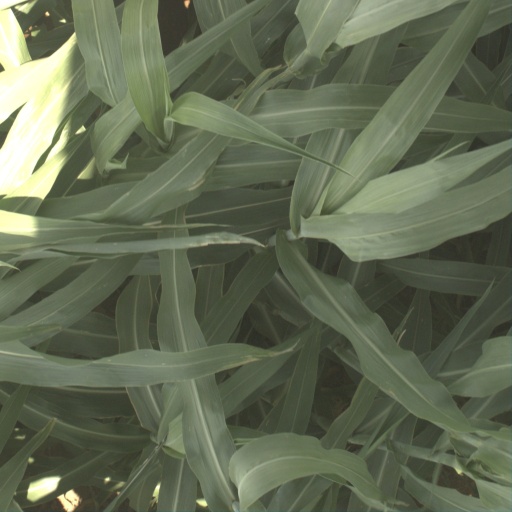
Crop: sorghum